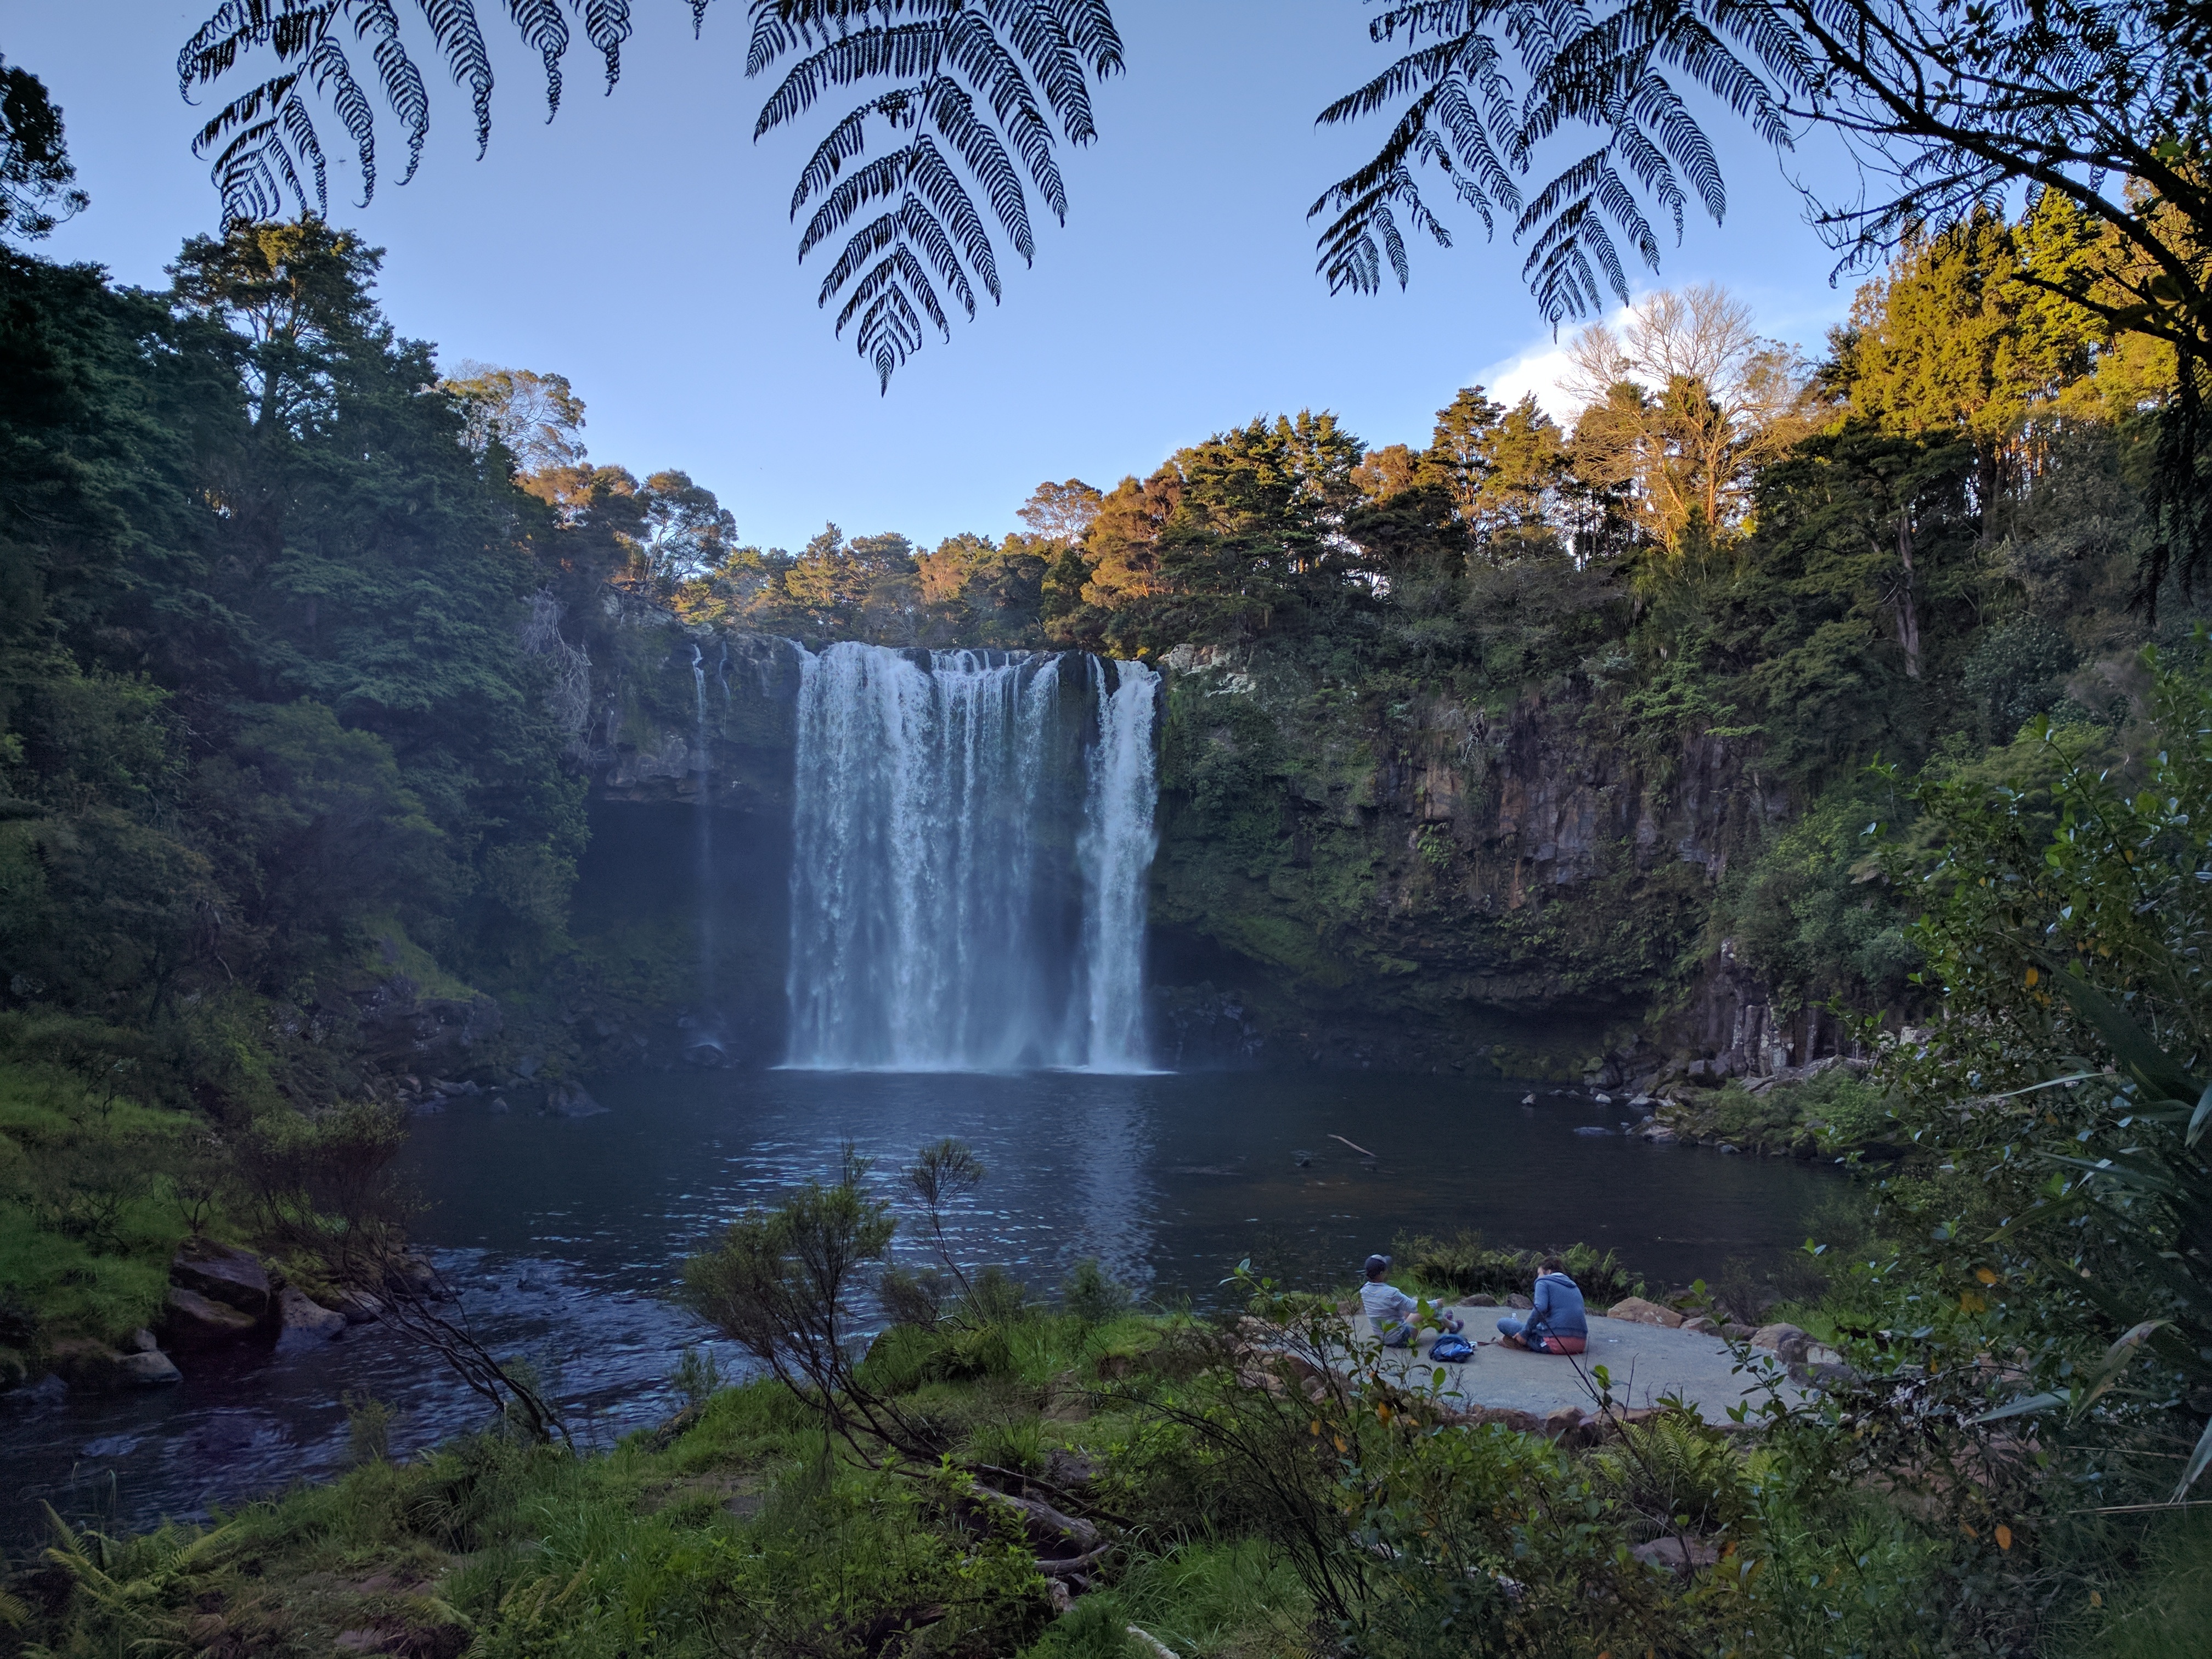
landscape, tree, water, nature, forest, waterfall, wilderness, lake, river, stream, reflection, autumn, national park, body of water, water feature